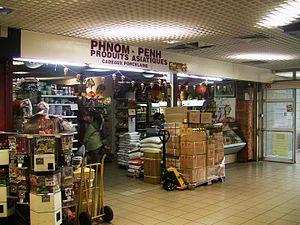
Un magasin asiatique de Planoise.
L'immigration à Besançon est l'installation à Besançon de personnes appelées « immigrés », n'étant pas né dans la ville ou ses environs. Aujourd'hui, cela fait référence aux individus n'ayant pas — le plus souvent — la nationalité française et venant d'un autre pays que la France. Les premiers immigrants furent les Séquanes, suivis des Romains qui envahirent la région avant que la ville ne soit rattachée au royaume franc. Cependant, les premiers vrais migrants furent les Juifs, qui s'installèrent dans la capitale comtoise à partir du Moyen Âge et jusqu'au XIXᵉ siècle.
Le bouddhisme apparaît significativement en France à partir des années 1970, après qu'une partie de la population asiatique dut immigrer dans le pays à la suite de conflits politiques en Asie du Sud-Est. Cette communauté arriva à Besançon par vagues successives d'une soixantaine de personnes jusque dans les années 1980, et reçut globalement un bon accueil de la part de la population locale, ce qui facilita son intégration. Le premier temple bisontin fut créé au début des années 1980 dans un appartement HLM à Planoise, et plusieurs organisations furent créées par la suite, telles que le Comité National d’Entraide franco-vietnamien, franco-cambodgien, franco-laotien, et plus récemment l'association « Émergences » ou encore le « Groupe Shambhala Bouddhiste de Besançon ». Actuellement le bouddhisme est une religion minoritaire dans la capitale comtoise, qui se placerait en quatrième position après le christianisme, l'islam et le judaïsme.